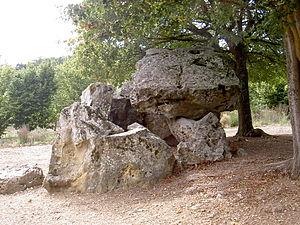
PA00097909
Le dolmen de la Pierre chaude est un mégalithe localisé sur la commune de Paulmy, en Indre-et-Loire. Cette construction, attribuée à la période du Néolithique, a été classée au titre de monument historique en 1911.
Paulmy est une commune française du département d'Indre-et-Loire, en région Centre-Val de Loire.
Cet article recense les monuments historiques français classés en 1911.
Cet article recense une partie des monuments historiques d'Indre-et-Loire, en France.